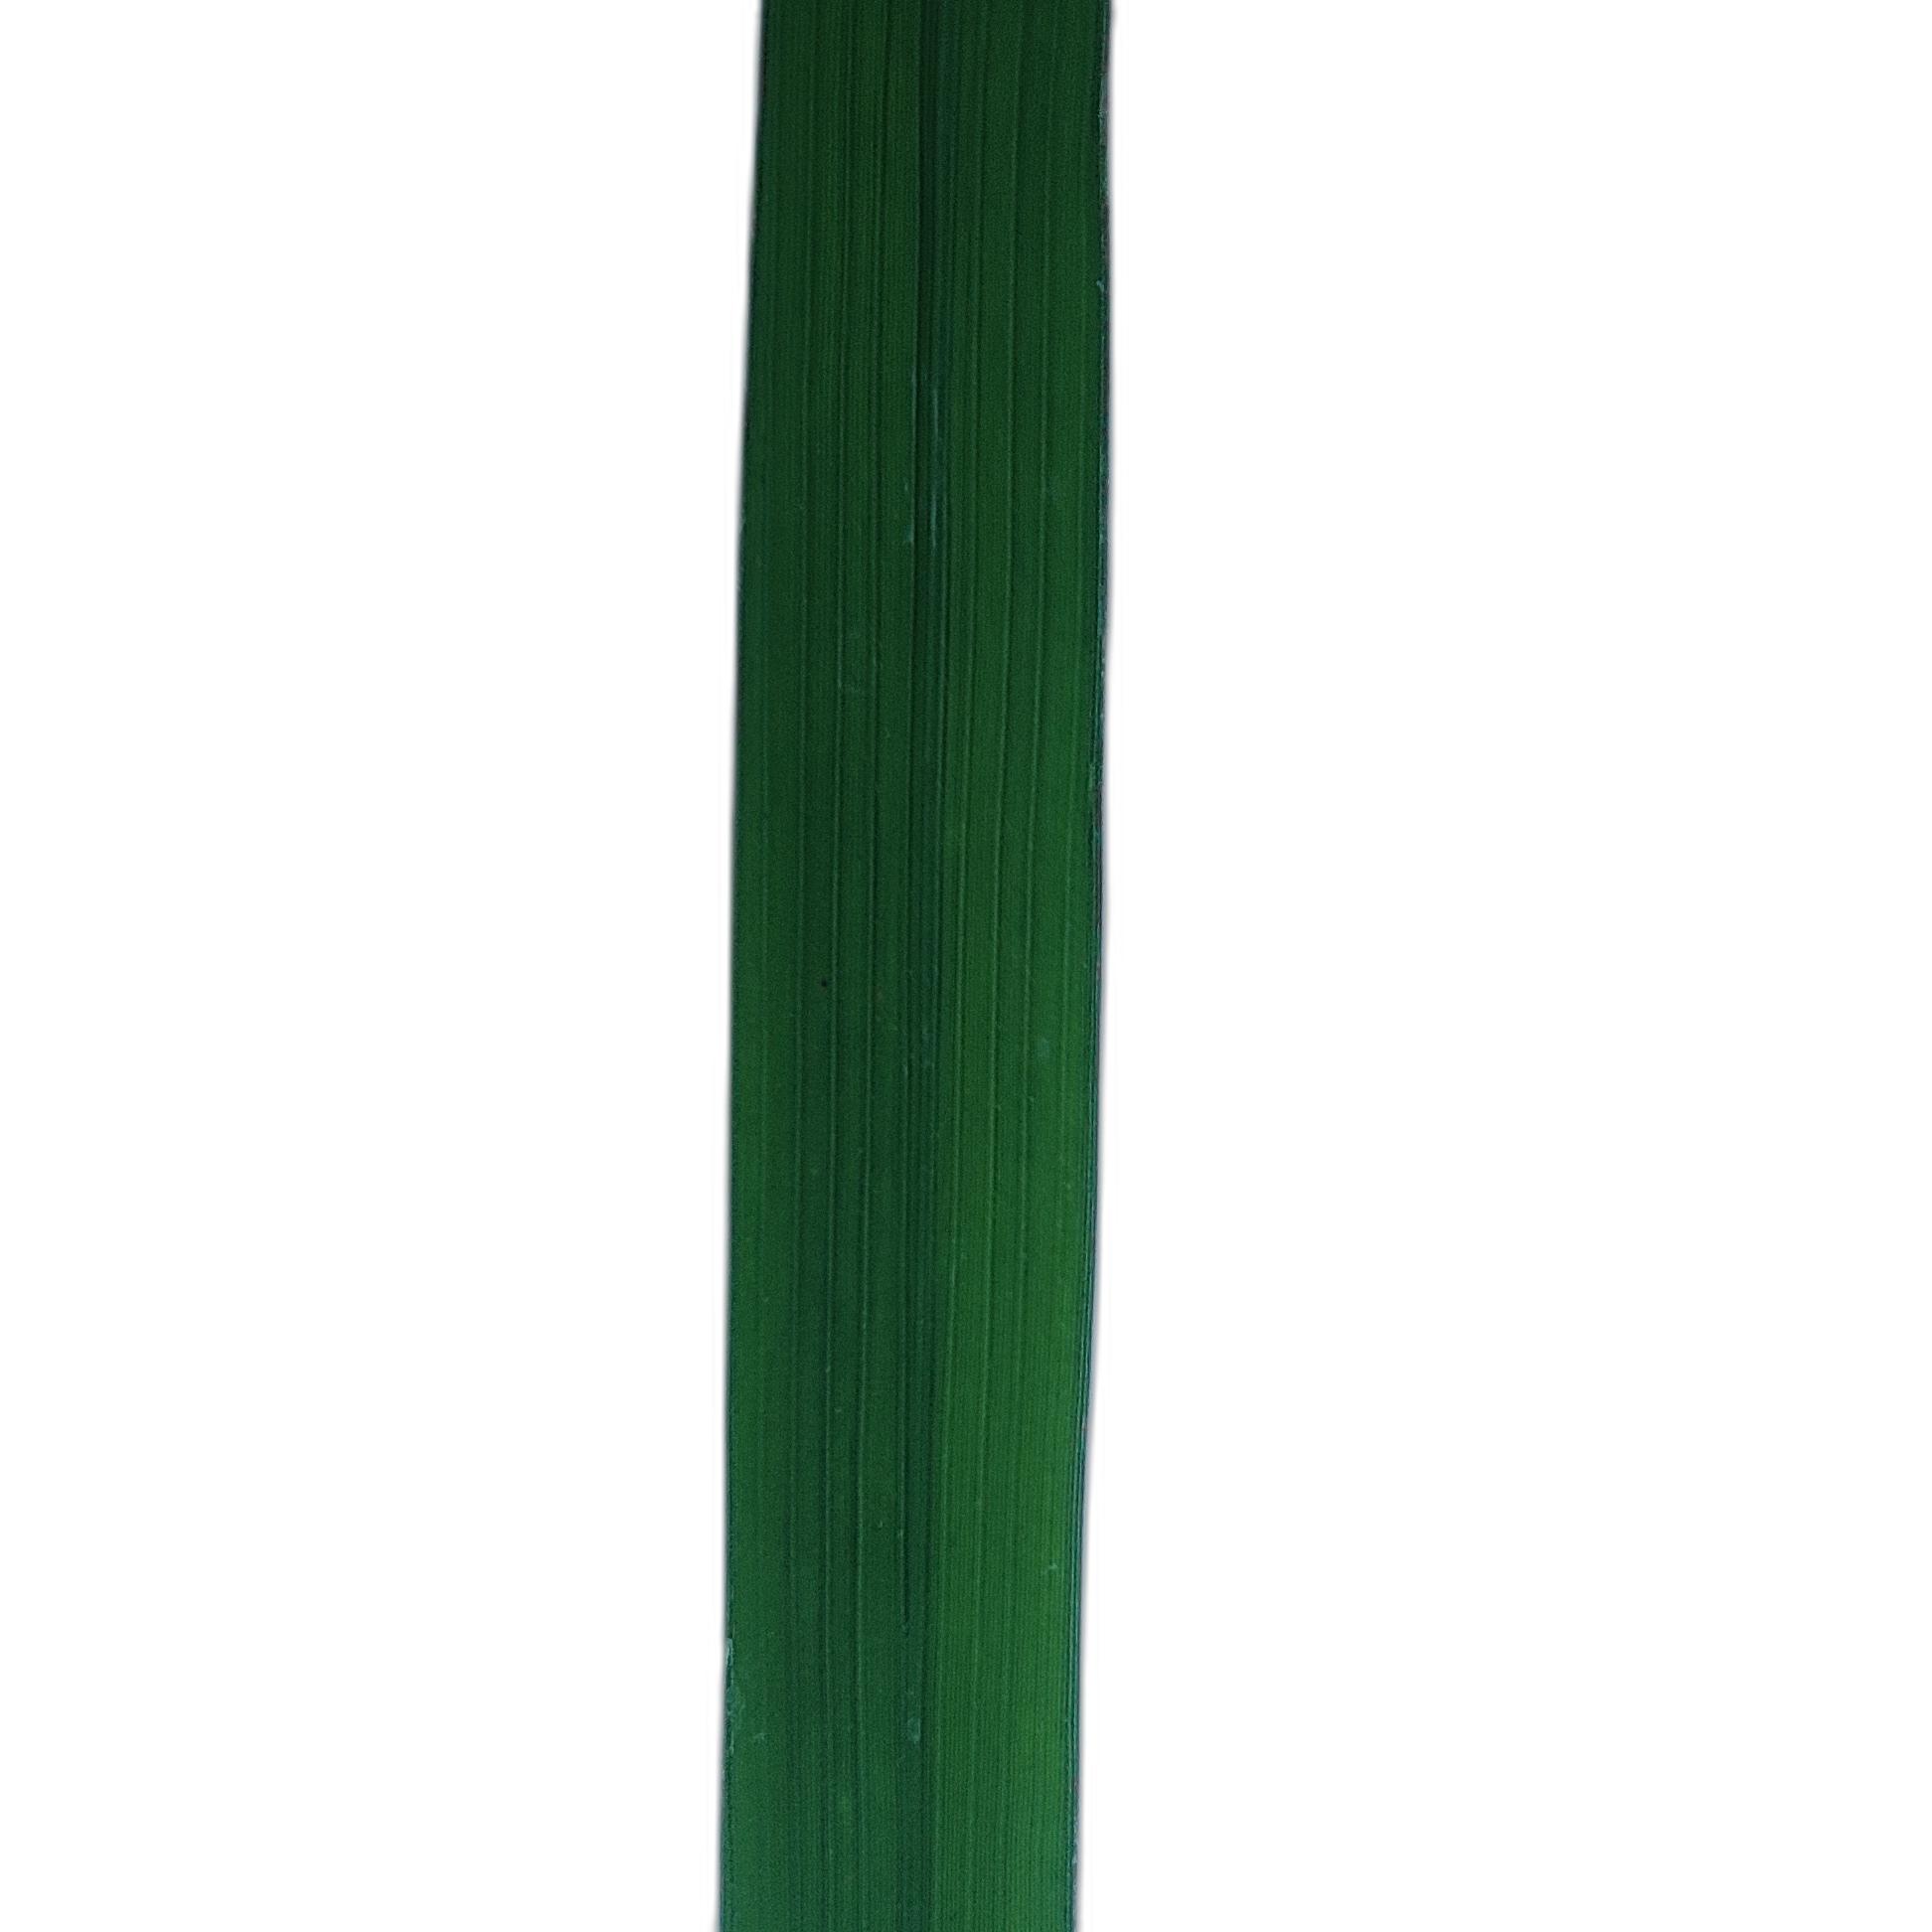
Label: Healthy